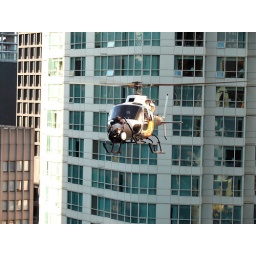
Fantastic Four 2, the Silver Surfer, movie set outside my office window in Vancouver, Canada